Titan (moon)

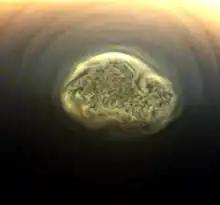
text-top

Titan's surface temperature is about . At this temperature, water ice has an extremely low vapor pressure, so the little water vapor present appears limited to the stratosphere. Titan receives about 1% as much sunlight as Earth. Before sunlight reaches the surface, about 90% has been absorbed by the thick atmosphere, leaving only 0.1% of the amount of light Earth receives.